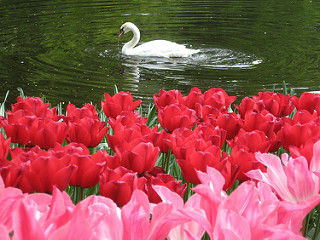
Flower: tulip